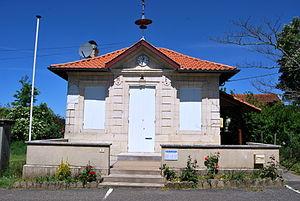
Dardenac Mairie
Dardenac est une commune du Sud-Ouest de la France, située dans le département de la Gironde en région Nouvelle-Aquitaine.